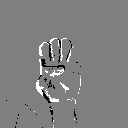
ASL letter: e